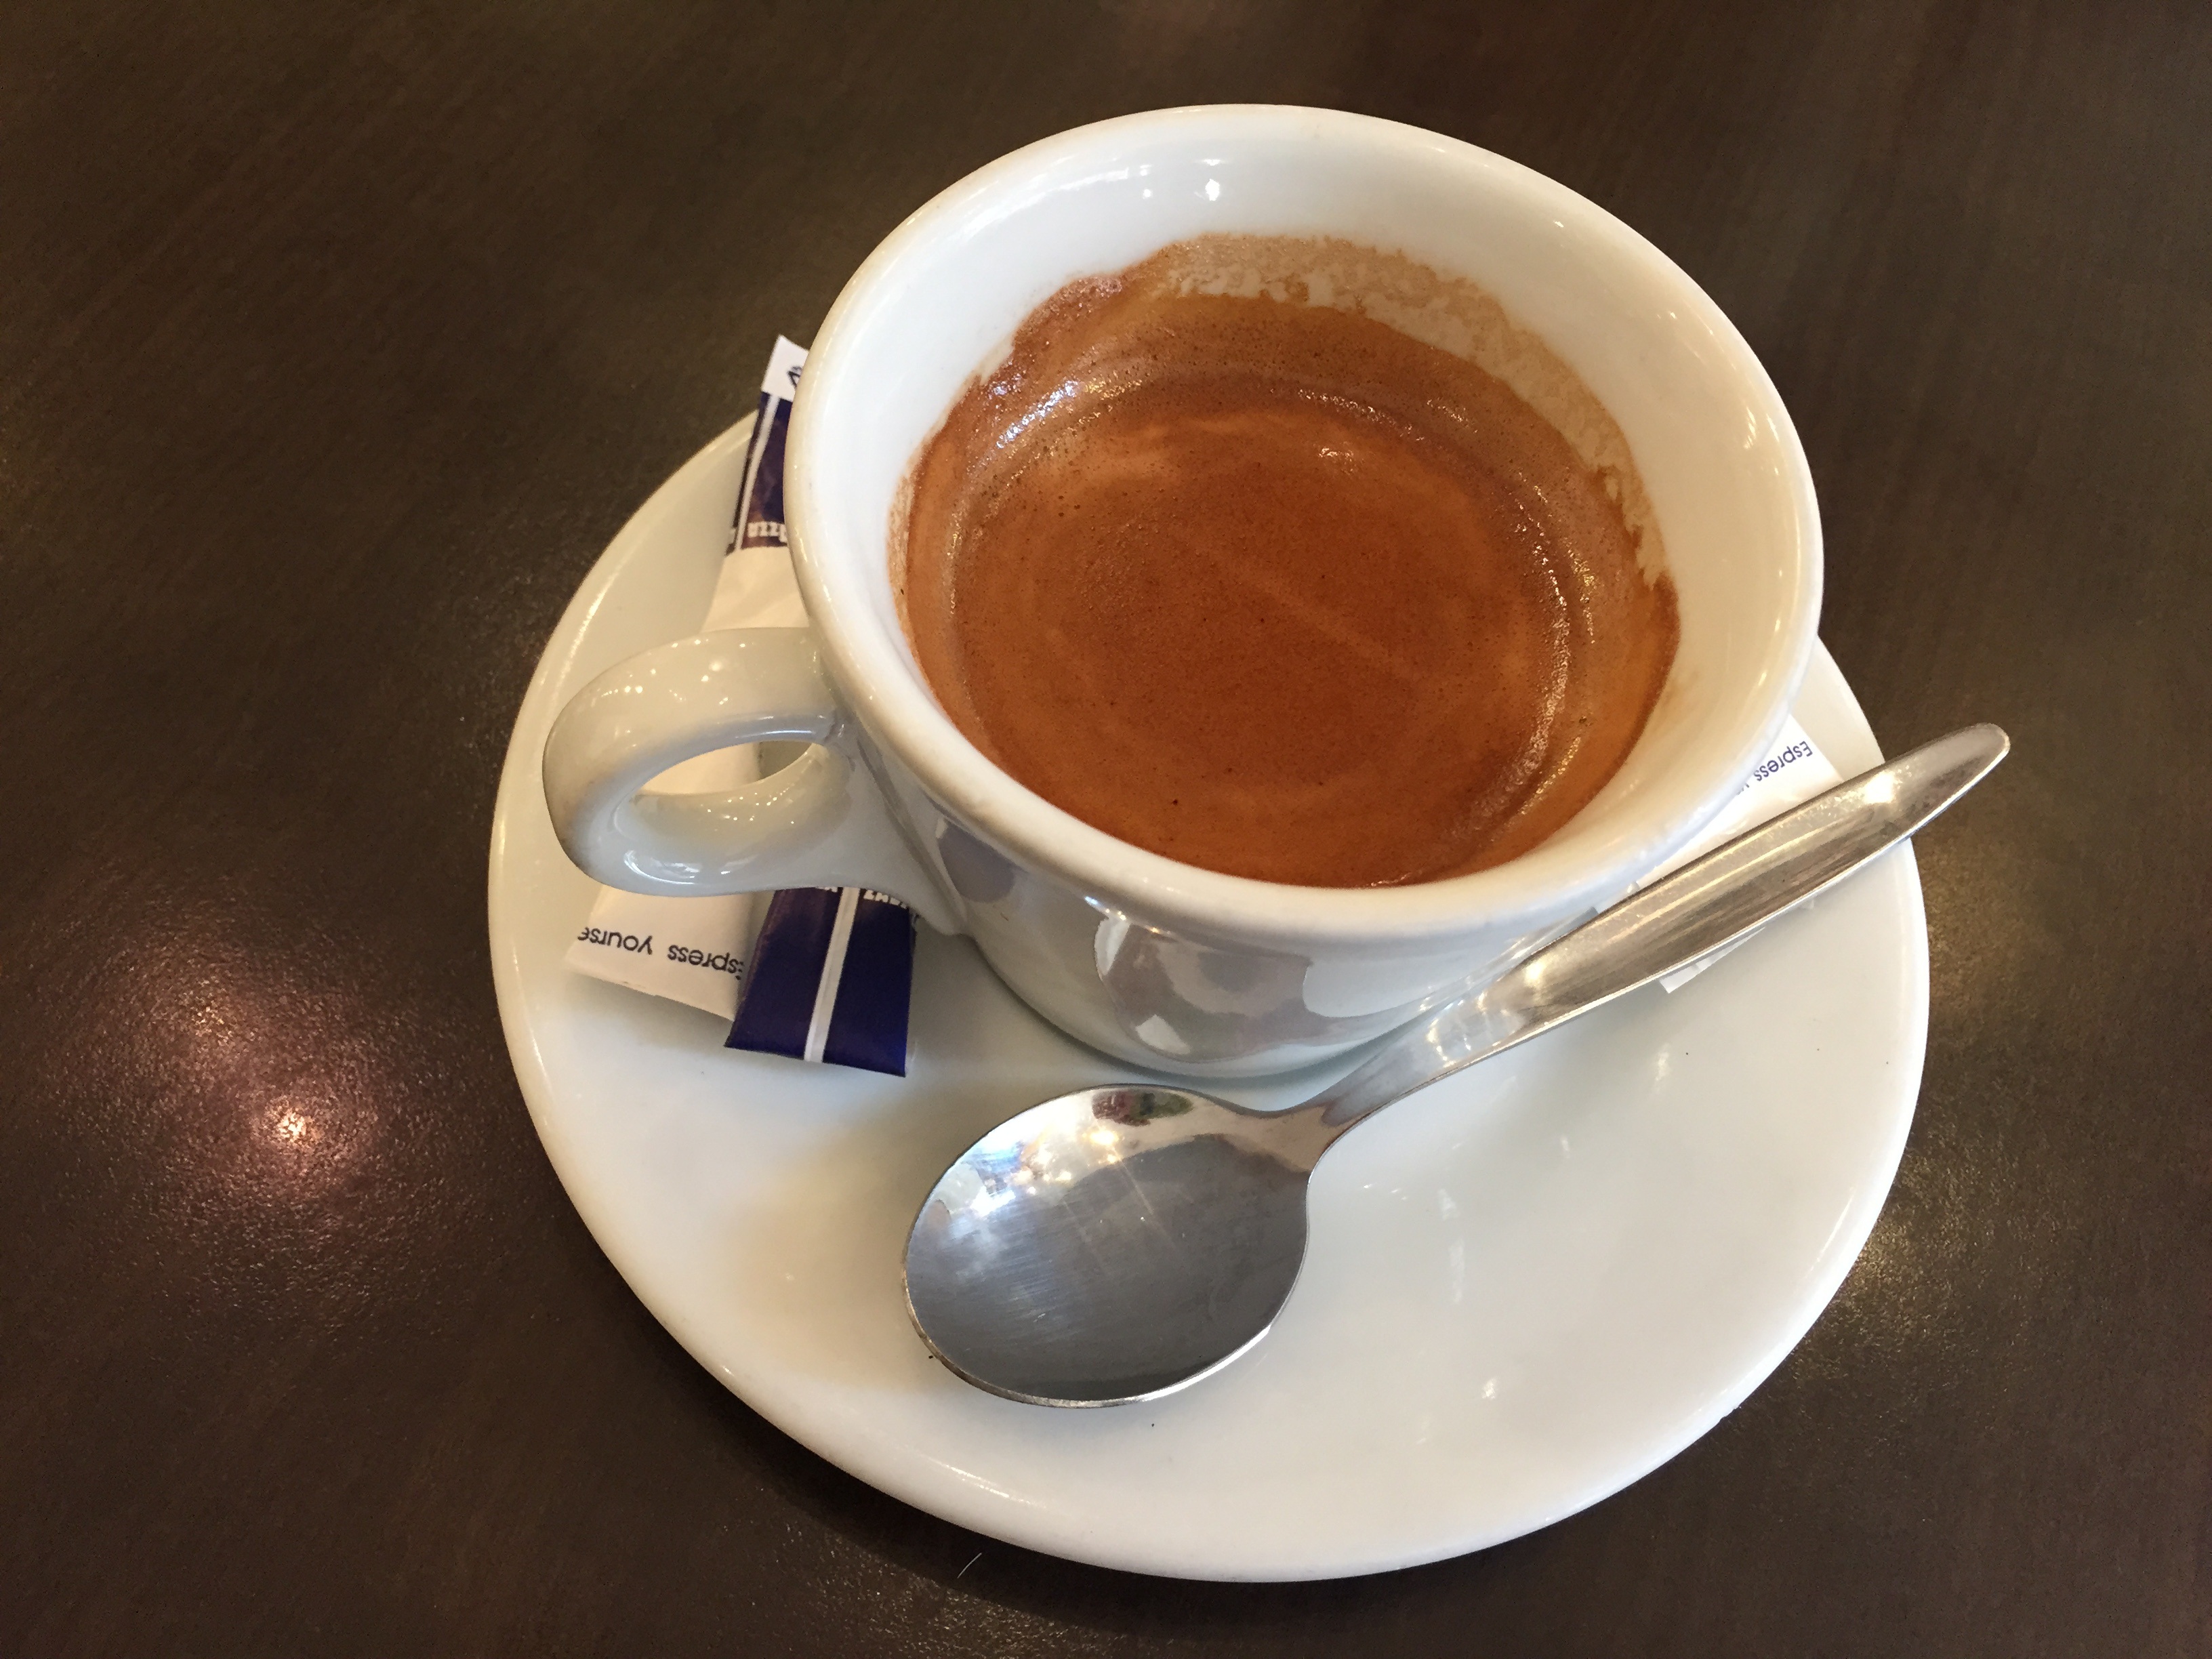
coffee, bean, cup, cappuccino, food, drink, espresso, coffee cup, caffeine, flavor, flat white, caf au lait, caff macchiato, coffee milk, ristretto, caff americano